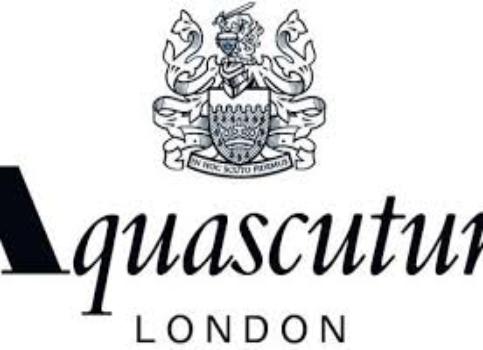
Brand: Aquascutum
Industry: Clothes